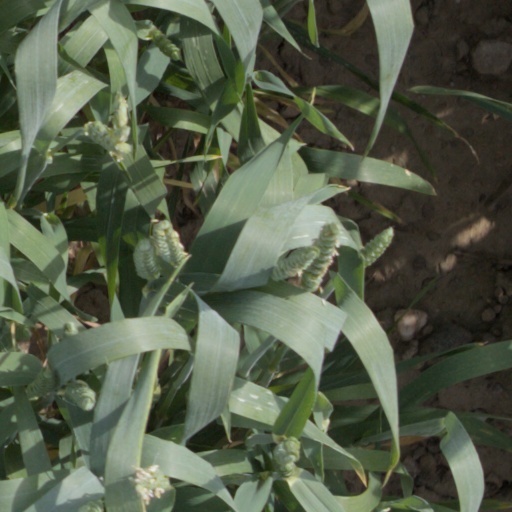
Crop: wheat